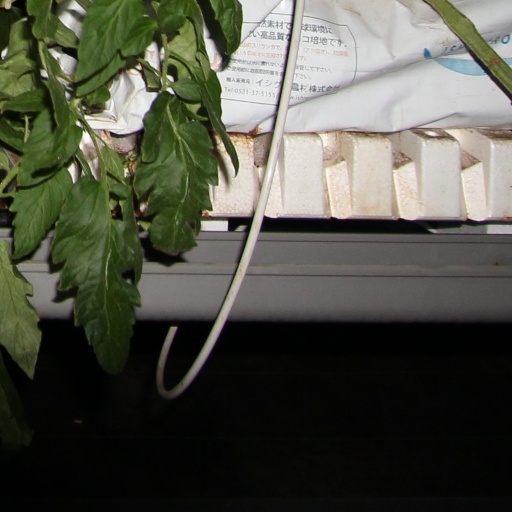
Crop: tomato